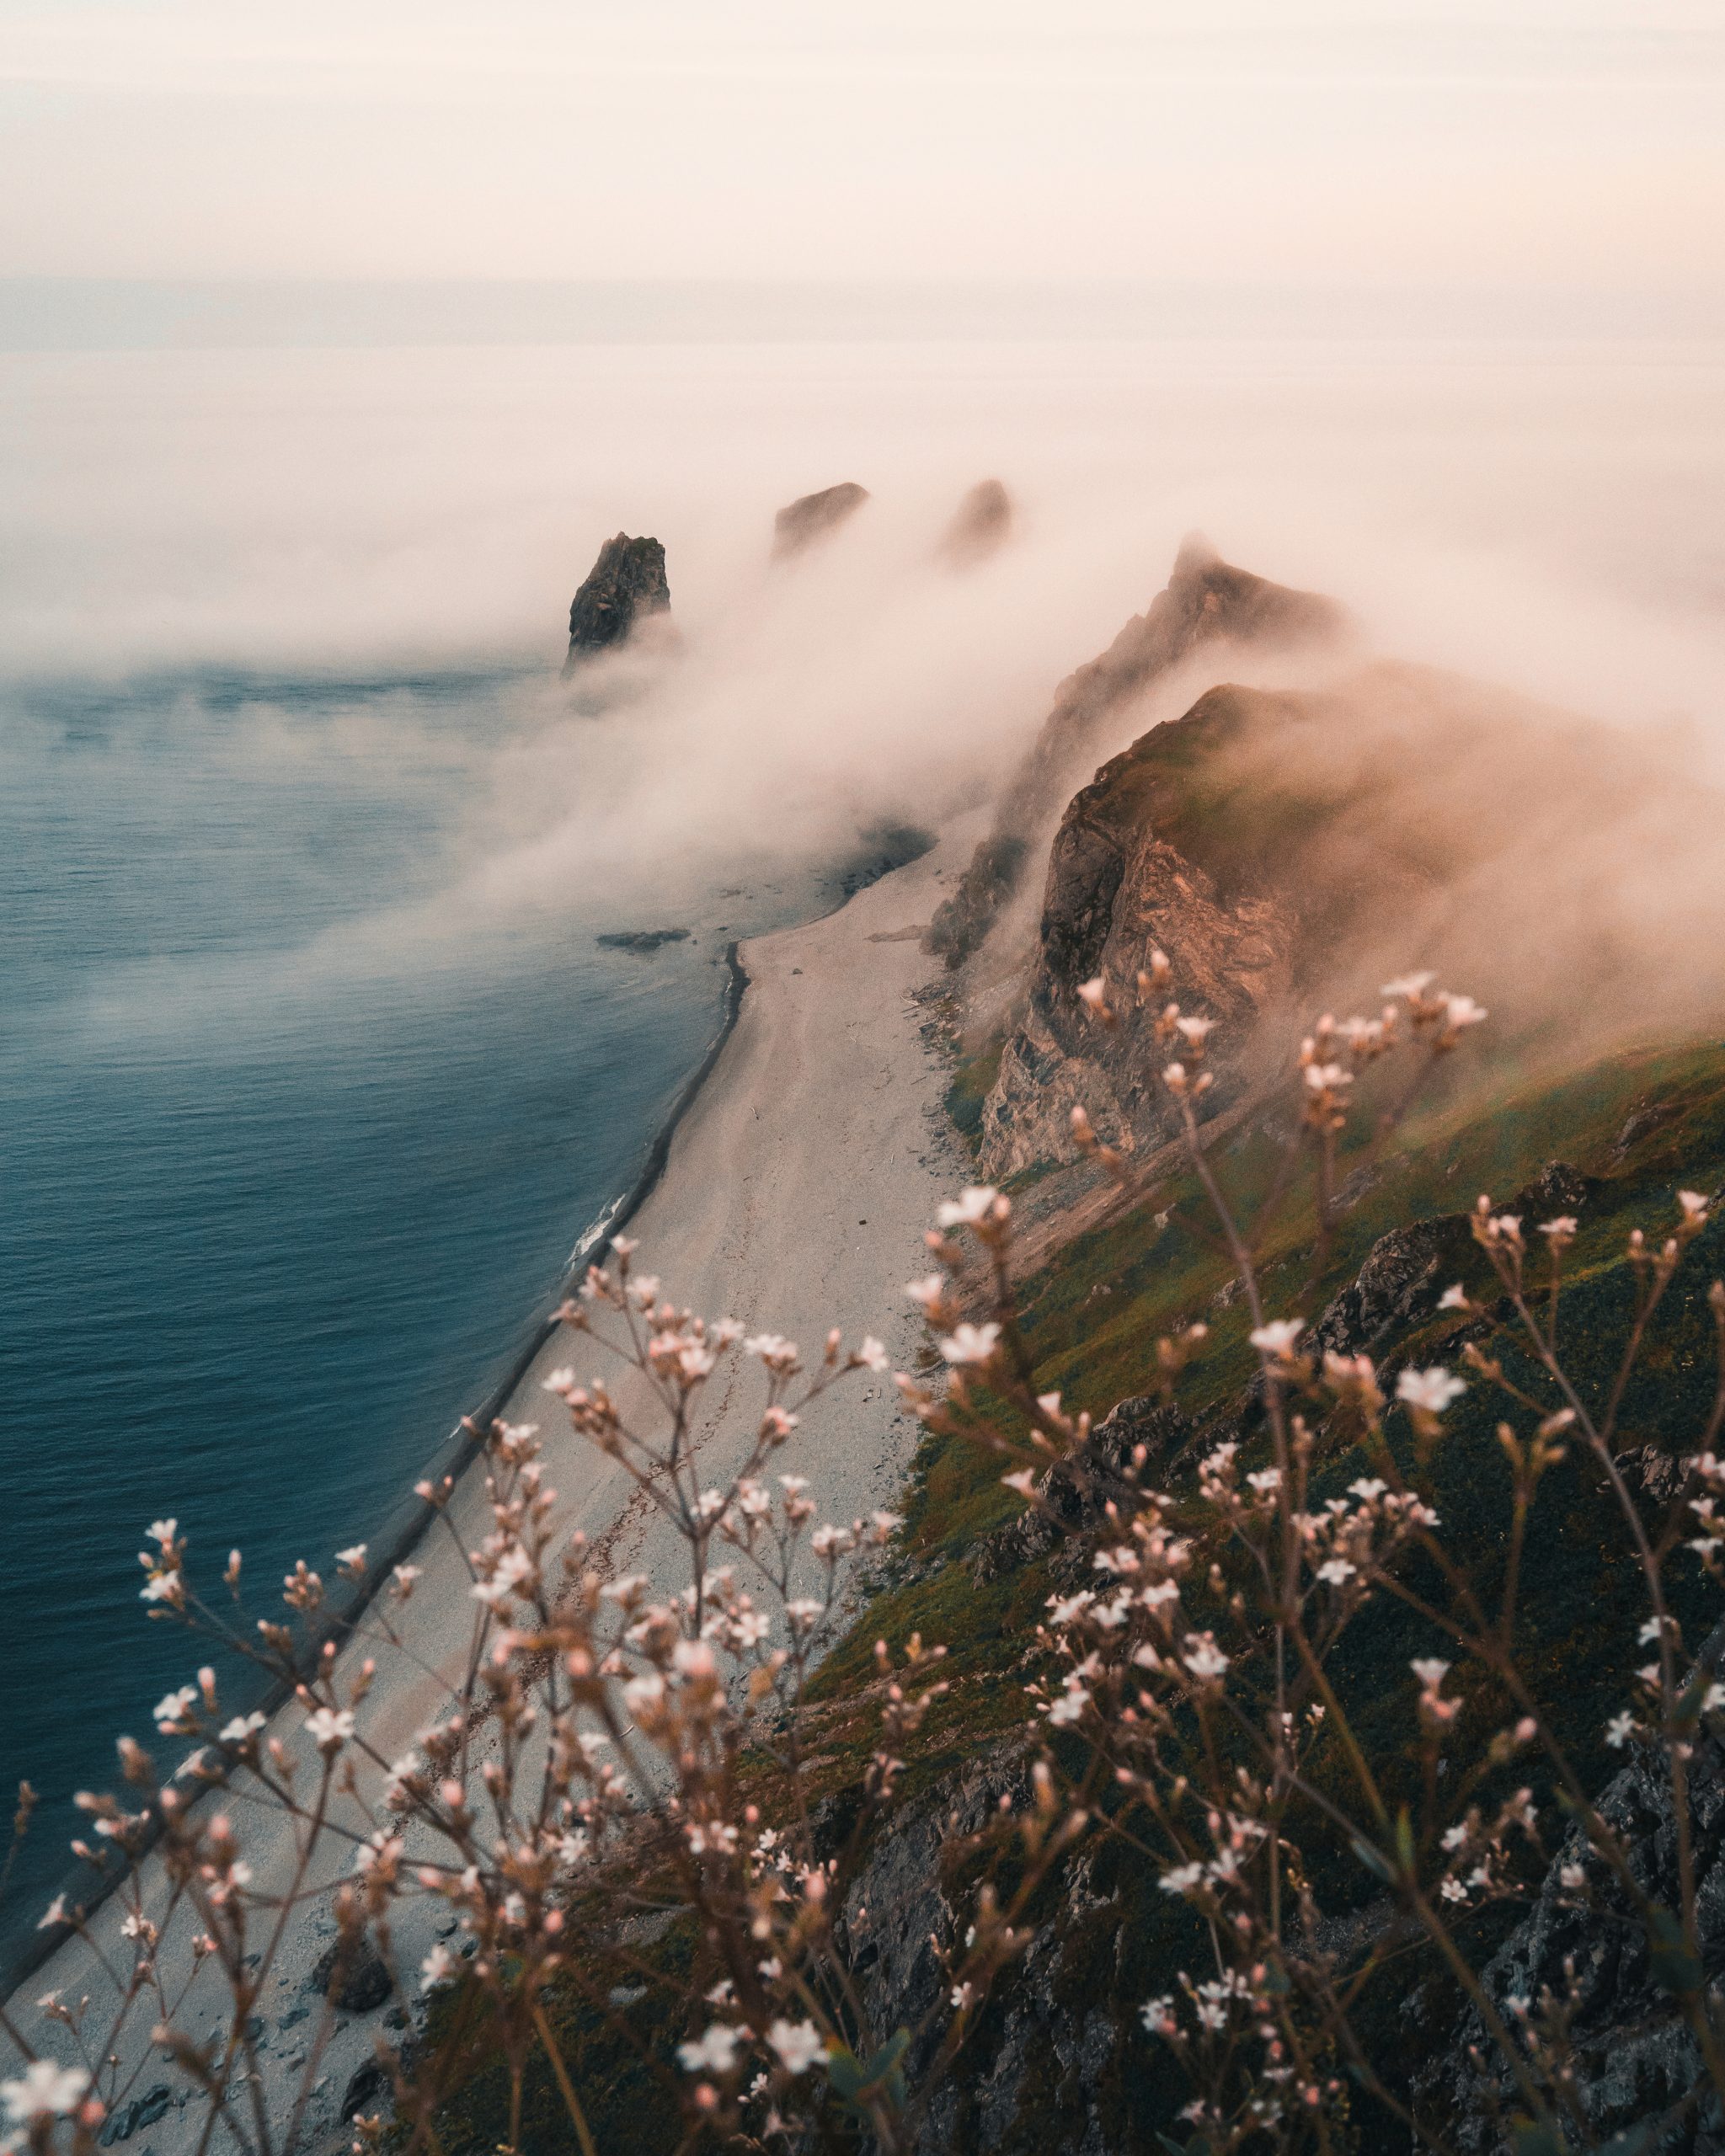
water, plant, cloud, sky, mountain, nature, natural landscape, sunlight, highland, atmospheric phenomenon, coastal and oceanic landforms, terrain, sunrise, landscape, horizon, mountainous landforms, morning, wood, lake, headland, fog, shore, hill, sunset, mist, mountain range, haze, wind wave, coast, evening, wilderness, rock, cape, sound, ocean, klippe, winter, ridge, grass, wave, reflection, wind, bay, wildflower, cliff, promontory, reservoir, dusk, sea, loch, dawn, peninsula, cove, inlet, tropics